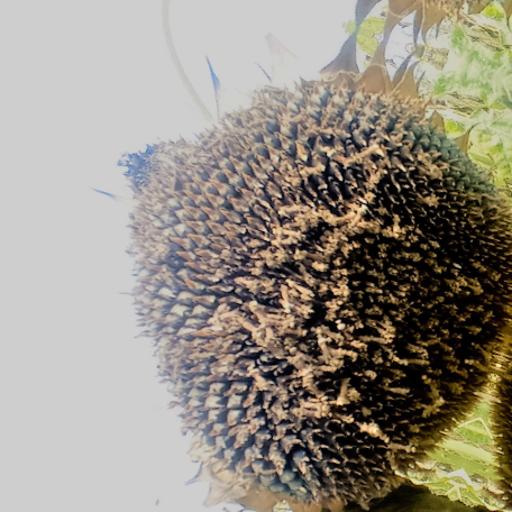
Label: Gray_mold